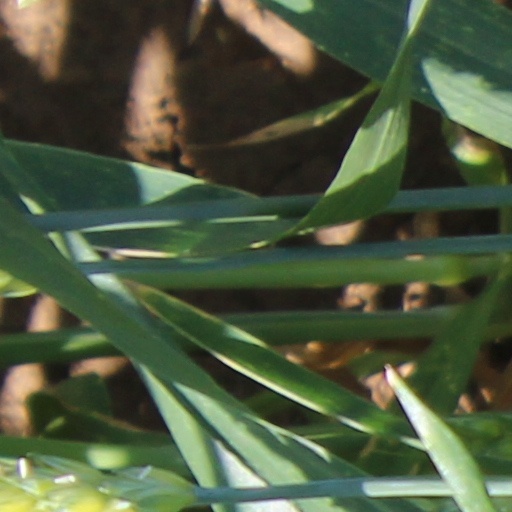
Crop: wheat